Mari, Syria

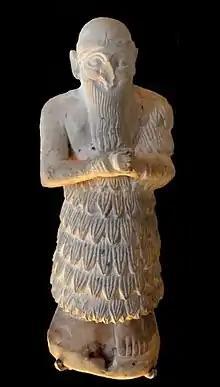
Ishqi-Mari, king of the Second Kingdom of Mari, circa 2300 BC

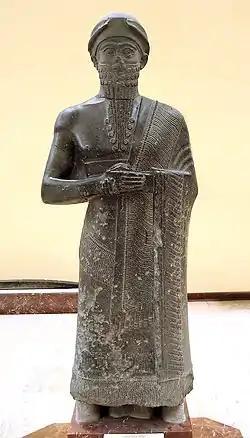
Puzur-Ishtar, Shakkanakku (Military Governor) of Mari, circa 2050 BC

The earliest attested king in the letter of Enna-Dagan is Ansud, who is mentioned as attacking Ebla, the traditional rival of Mari with whom it had a long war, and conquering many of Ebla's cities, including the land of Belan. The next king mentioned in the letter is Saʿumu, who conquered the lands of Ra'ak and Nirum. King Kun-Damu of Ebla defeated Mari in the middle of the 25th century BC. The war continued with Išhtup-Išar of Mari's conquest of Emar at a time of Eblaite weakness in the mid-24th century BC. King Igrish-Halam of Ebla had to pay tribute to Iblul-Il of Mari, who is mentioned in the letter, conquering many of Ebla's cities and campaigning in the Burman region.